Karolína Huvarová

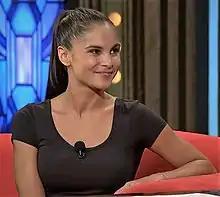
Huvarová in a promotion for "Show Jana Krause" in 2020

Karolína Huvarová Oravski (born 29 April 1986) is a Czech fitness trainer, model, Instagram influencer, singer and former fitness competitor. She was the first European woman to coach an American professional men's hockey team, and has been featured in magazines including the Czech edition of "Playboy".